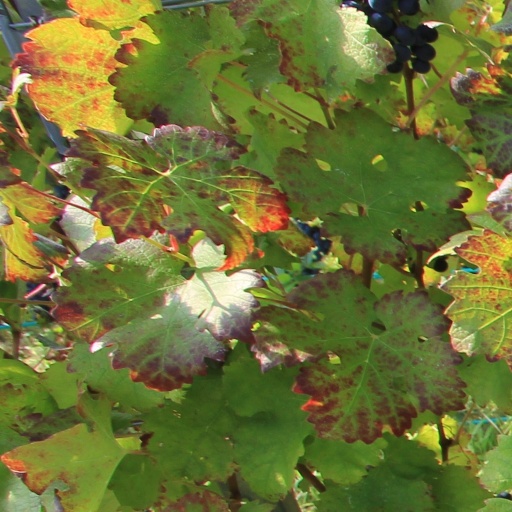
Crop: grape